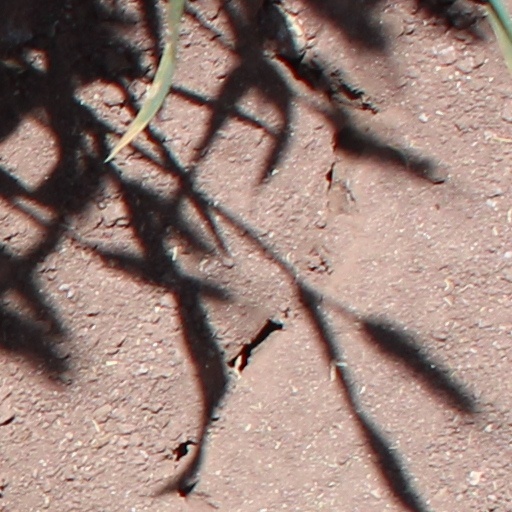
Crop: wheat